Rafael Ramos (footballer)

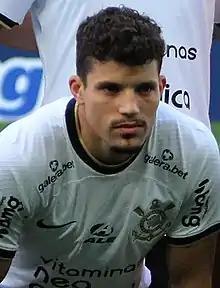
Ramos with Corinthians in 2022

Rafael António Figueiredo Ramos (born 9 January 1995) is a Portuguese professional footballer who plays as a right-back for Brazilian club Ceará.